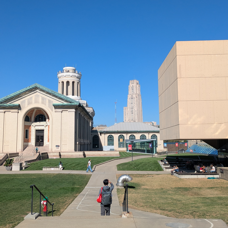
Label: nature